Jesse Vandenbulcke

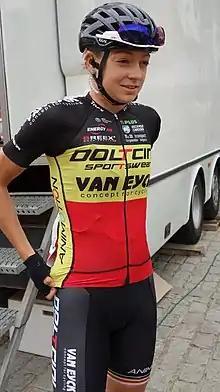
Vandenbulcke in 2019.

Jesse Vandenbulcke (born 17 January 1996) is a Belgian professional racing cyclist, who currently rides for club team De Ceuster Bouwpunt Cycling Team.